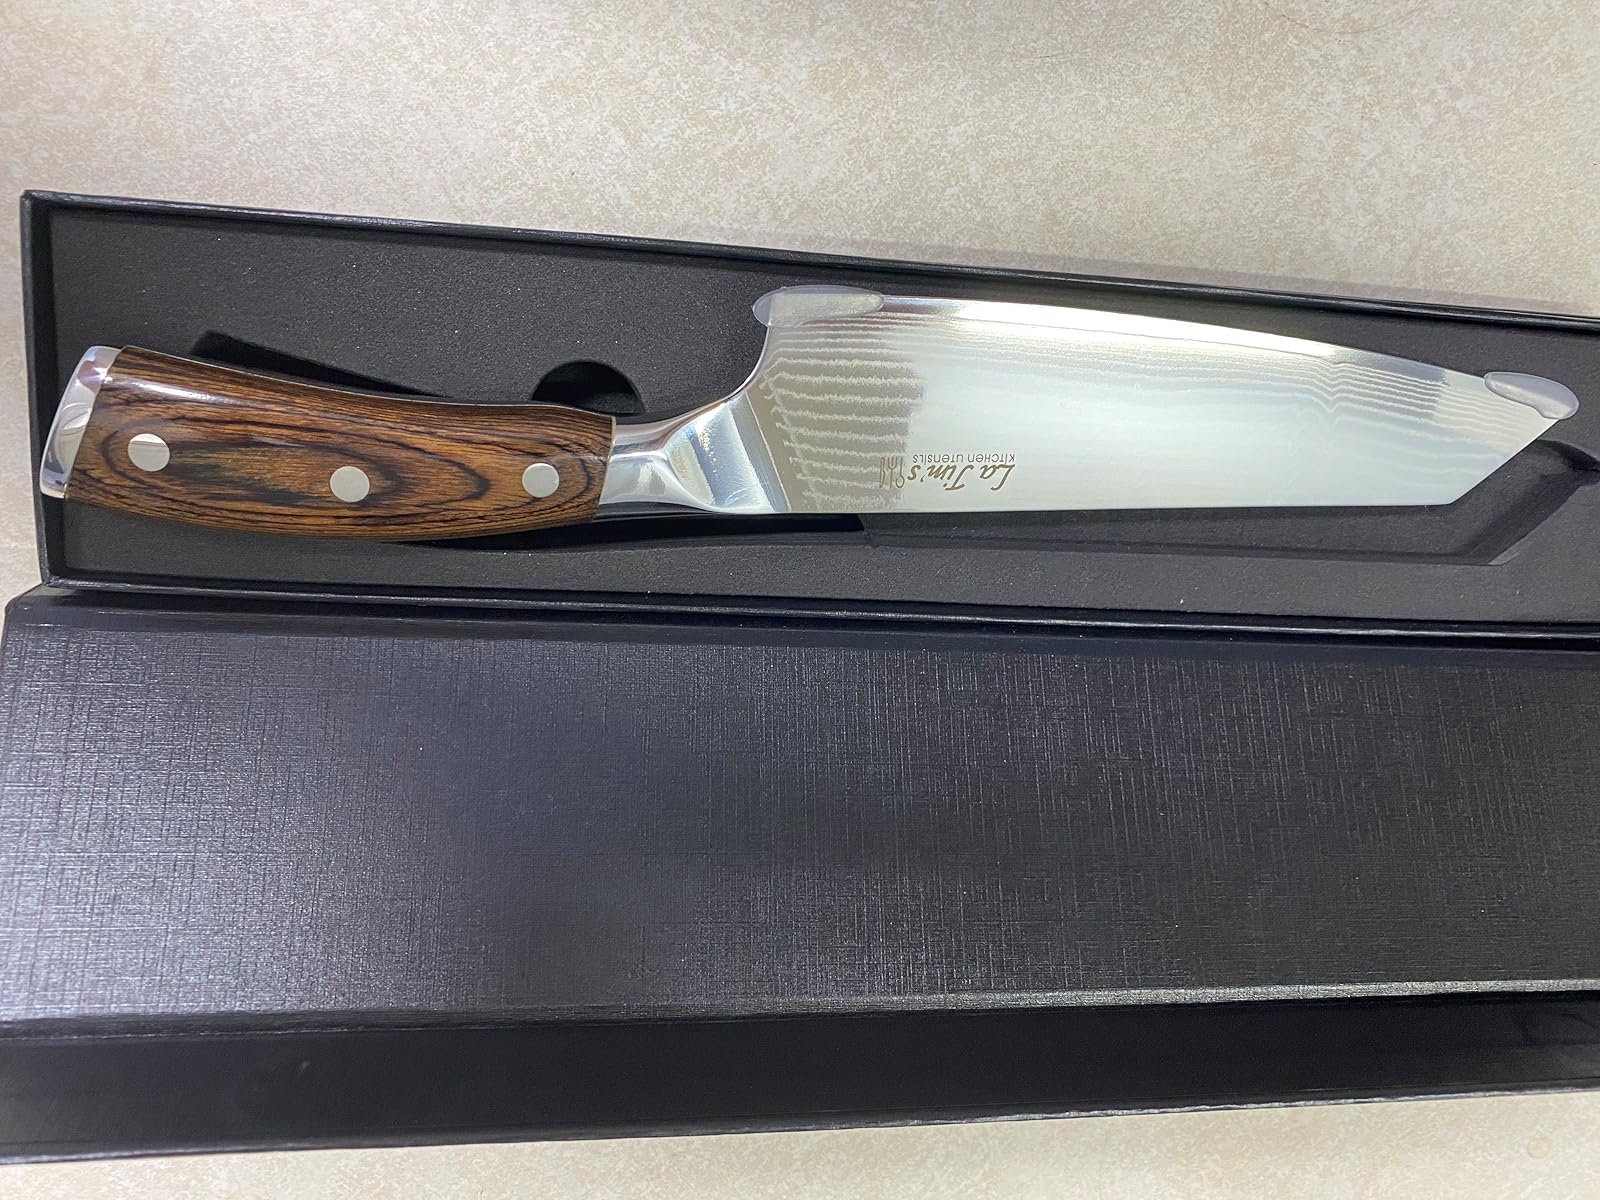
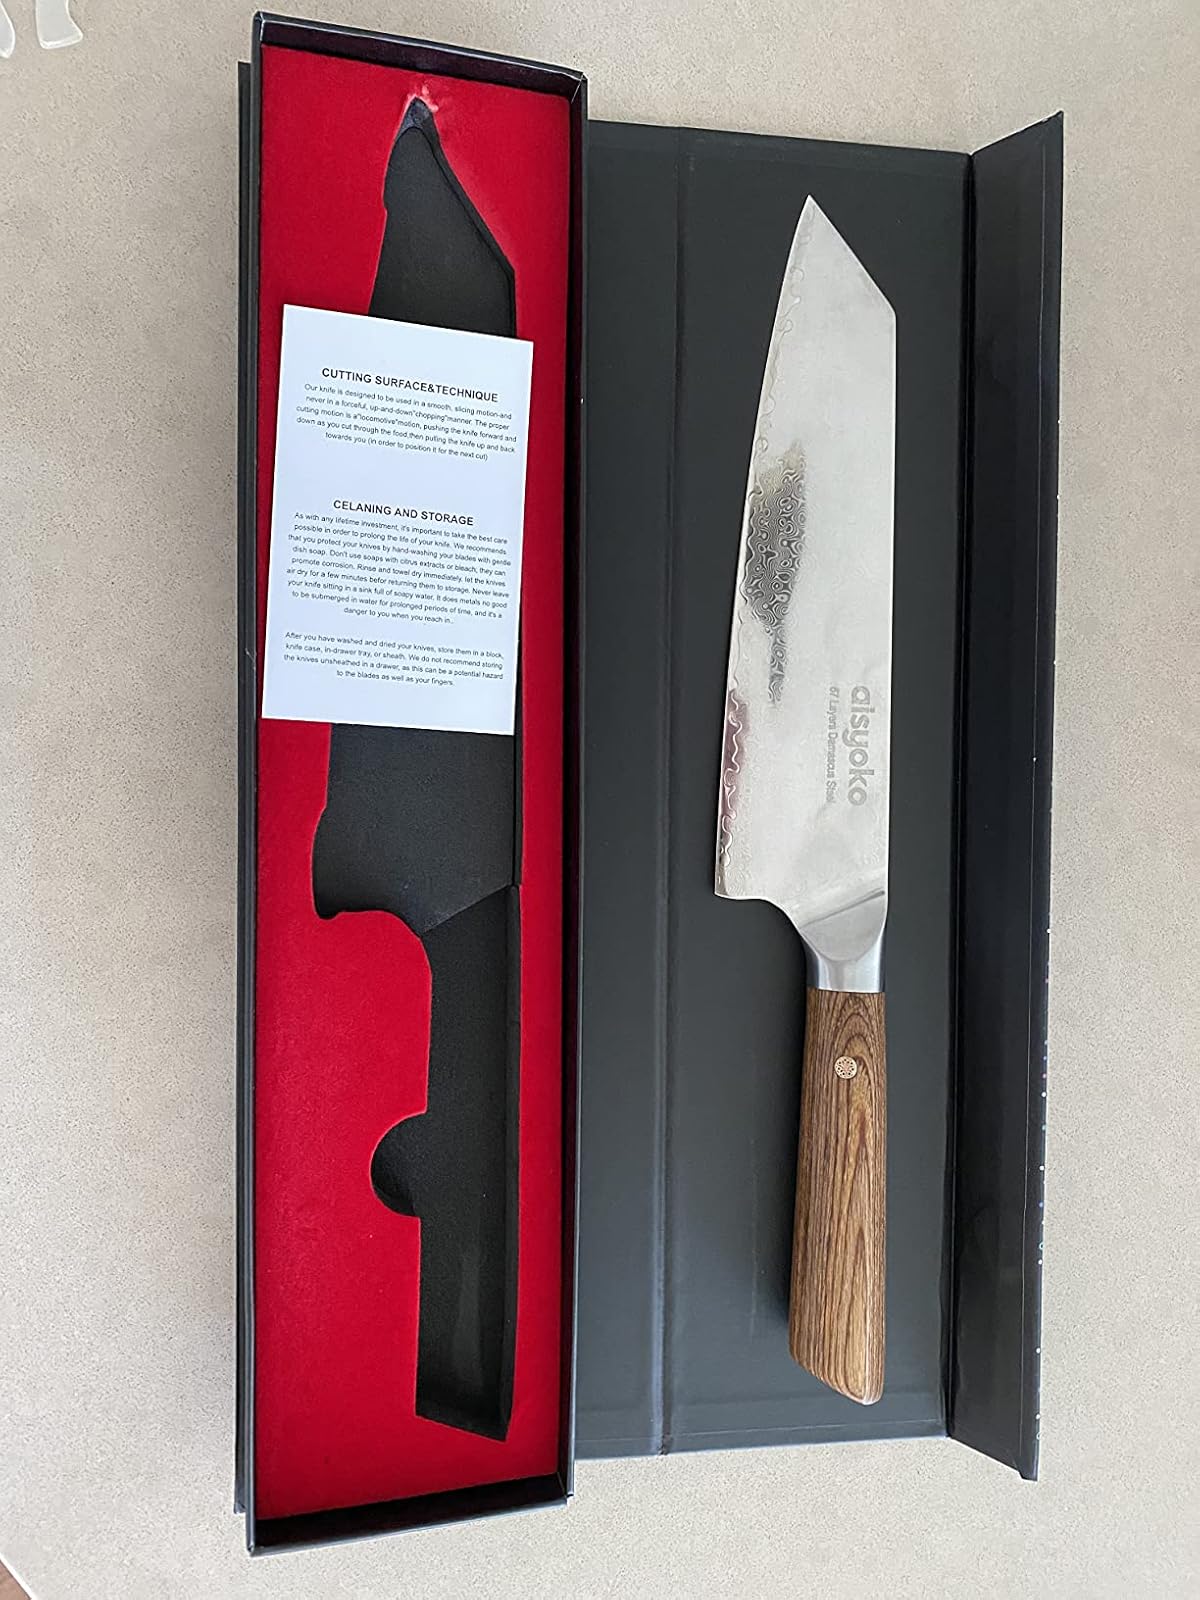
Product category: items_knife
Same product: no